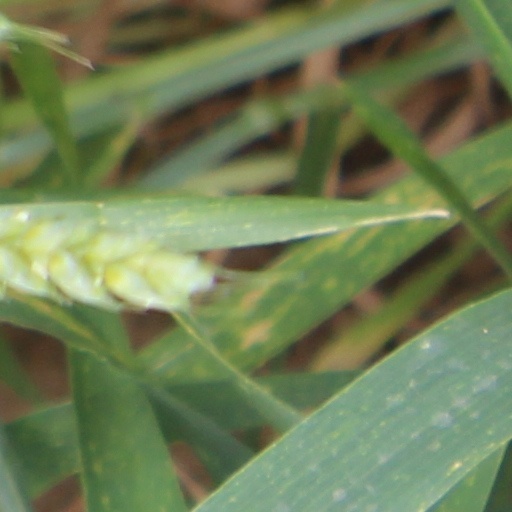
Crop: wheat